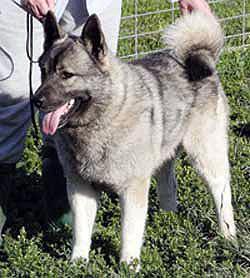
Norwegian_elkhound